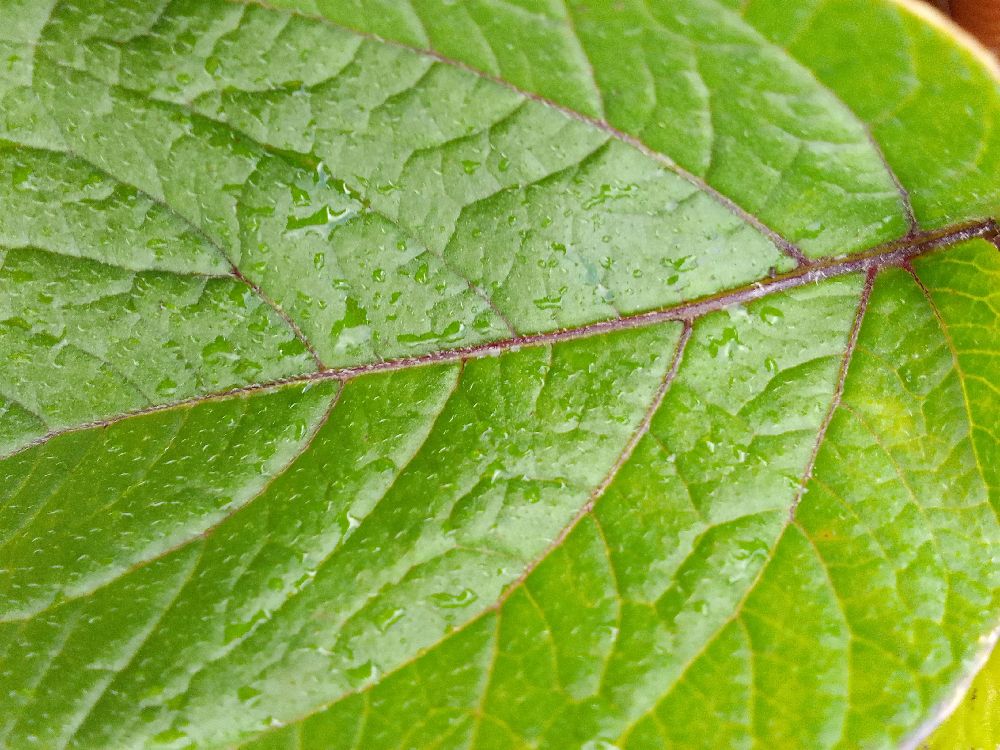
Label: Healthy